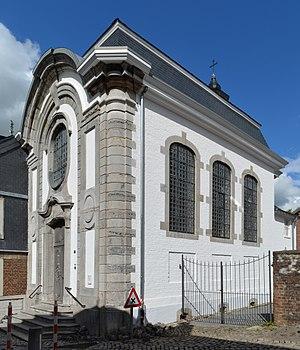
Cette page regroupe l'ensemble du patrimoine immobilier classé de la ville belge d'Eupen.